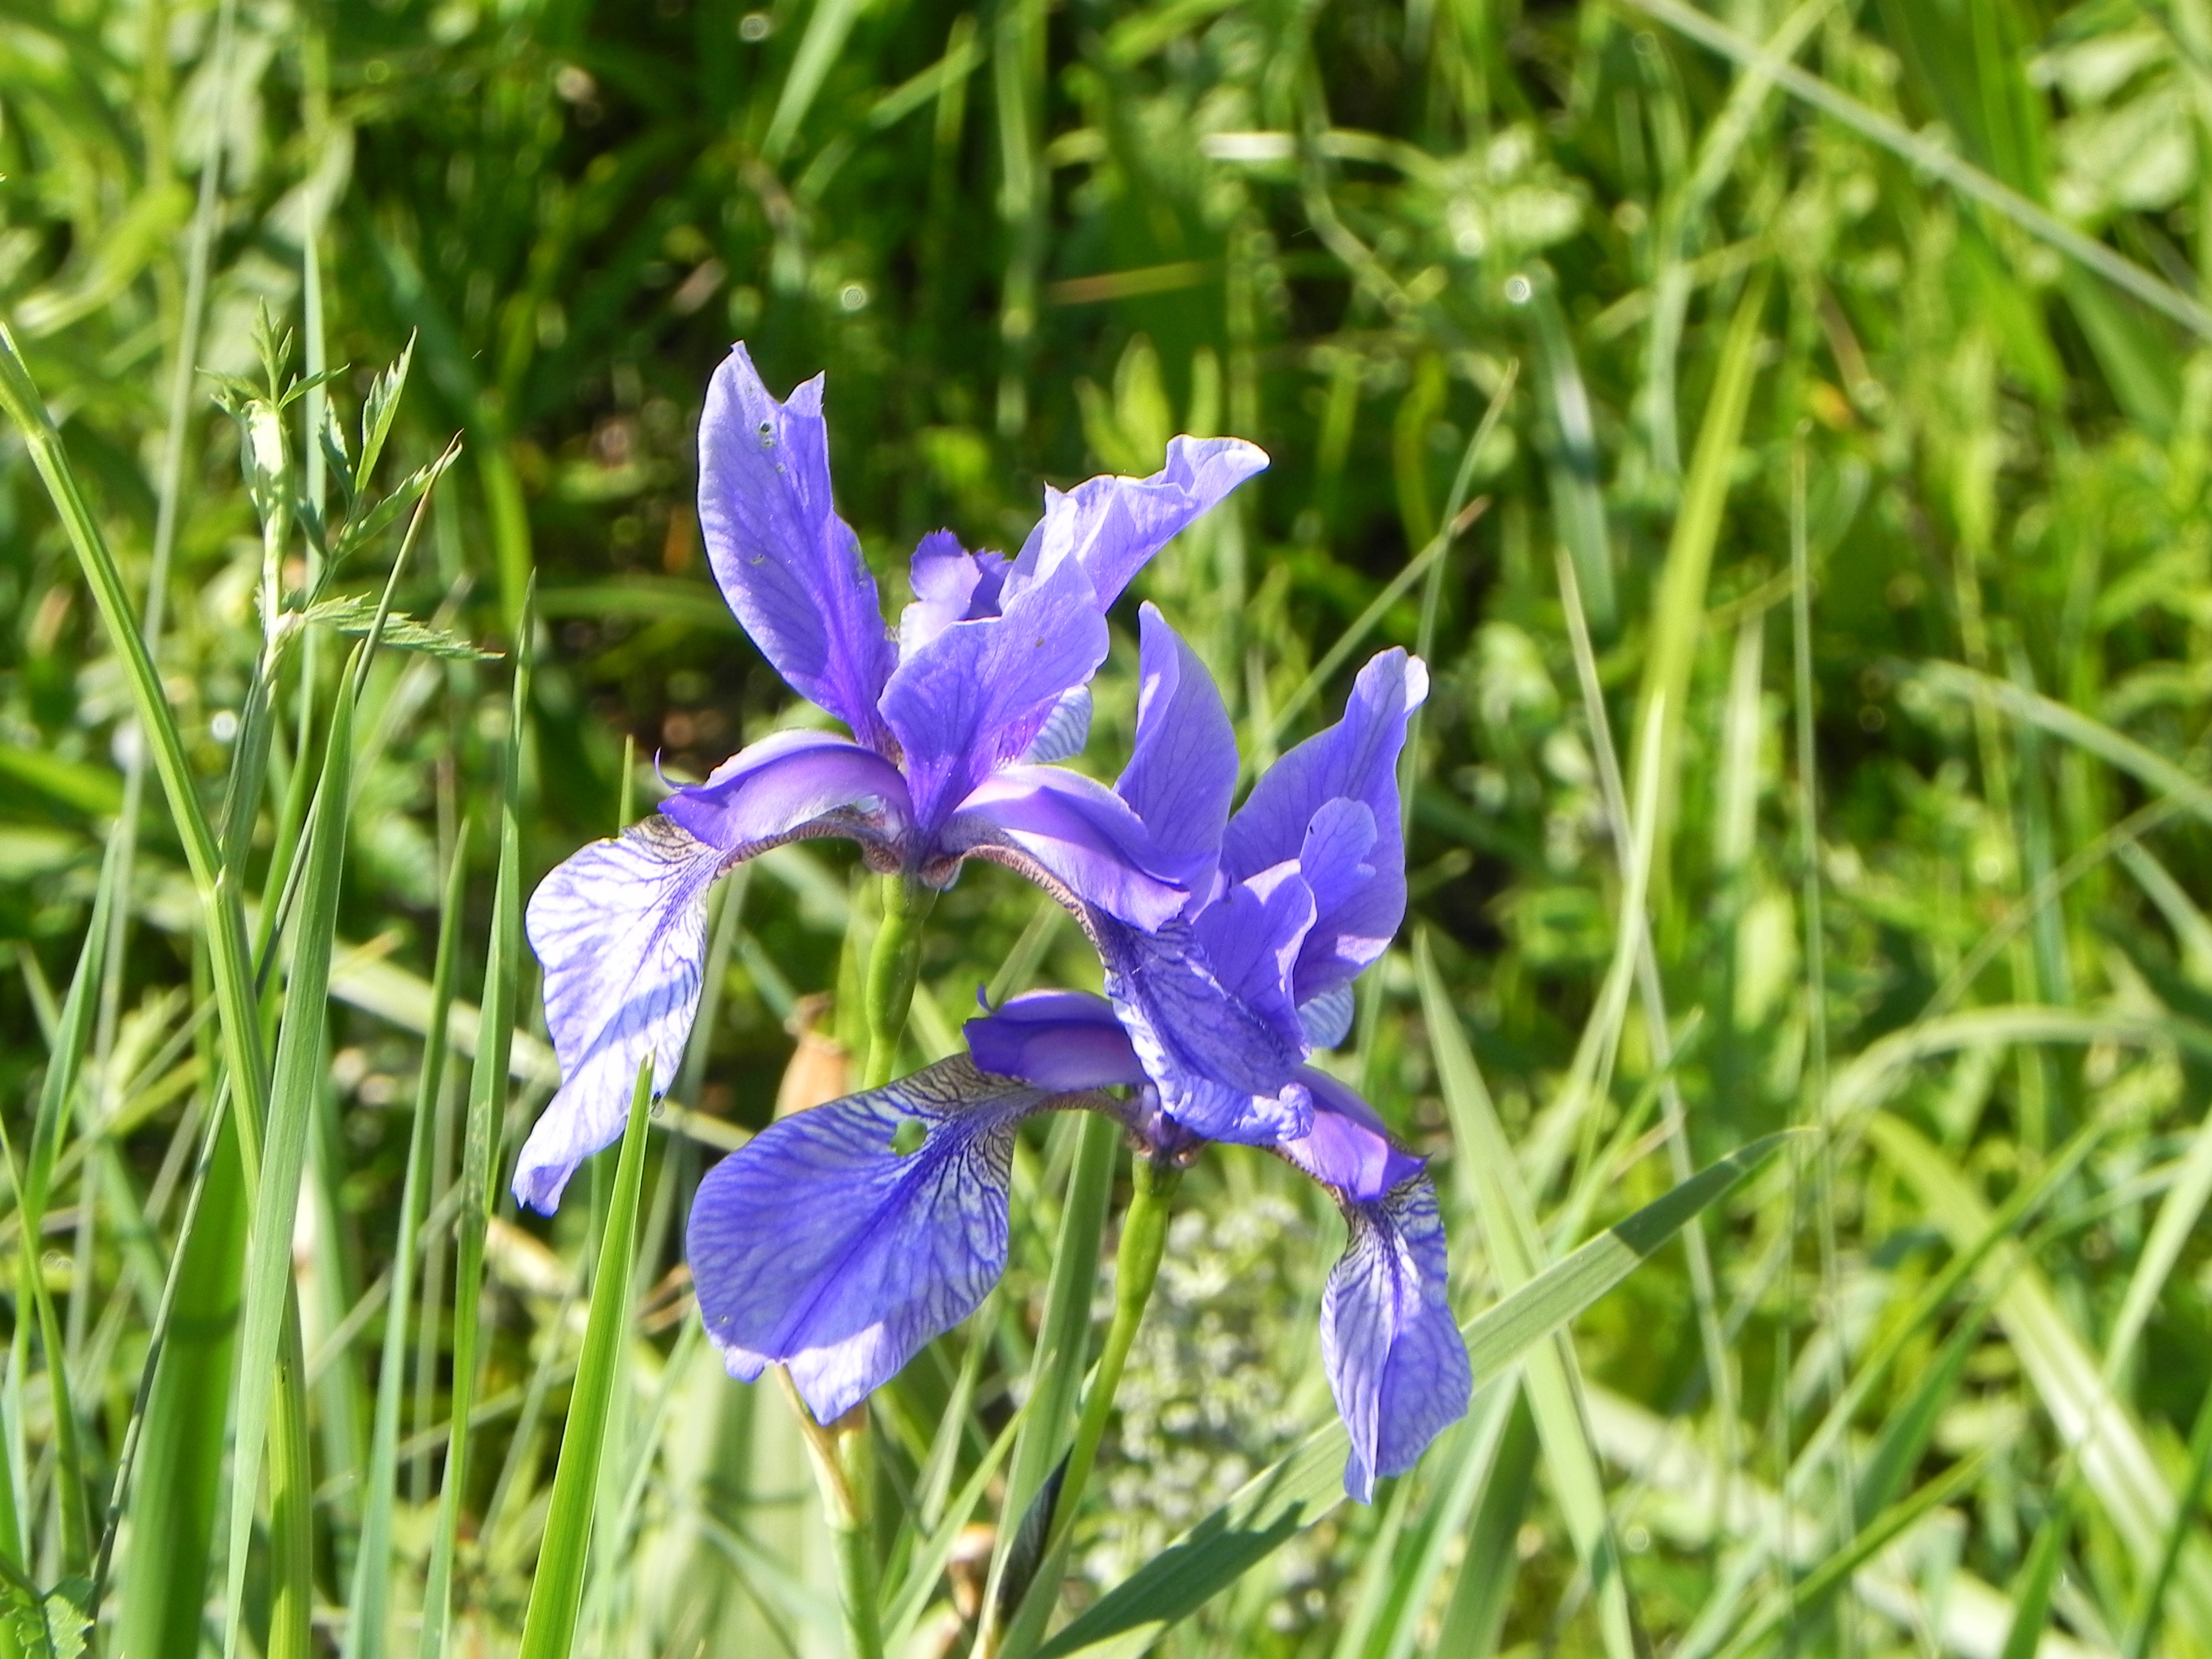
plant, meadow, flower, alpine, botany, flora, wildflower, iris, eye, macro photography, flowering plant, alpine flower, bellflower family, iris versicolor, land plant, iris family